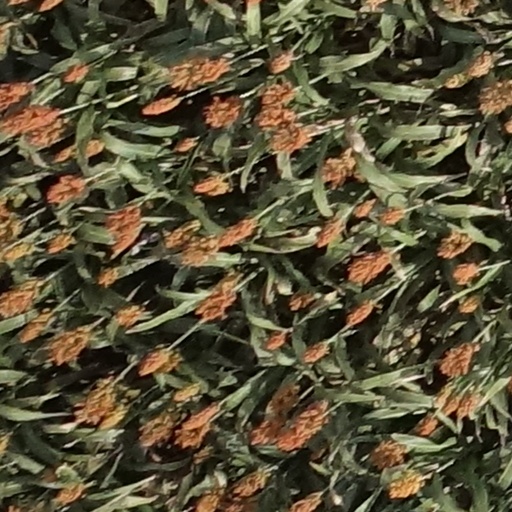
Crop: sorghum